Albert C. Geyser

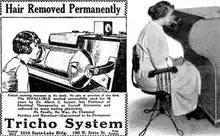
Geyser's Tricho machine

Albert C. Geyser (1865 – March 5 1940) was an American physician and inventor known for creating the Cornell Tube in 1905, named after the college with which he was associated. The Cornell Tube was made of heavy lead glass through which no X-rays were thought to be emitted and was thought to eliminate the danger of burning in medical use of the X-ray. Geyser claimed that the lead filtration would eliminate all unsafe radiation. He was known for promoting X-ray to eliminate "excessive hair" to achieve "faultless skin" that would be white and hairless. His invention made him famous and his wedding to Annie S. Higbie was covered in the front page of "The New York Times".